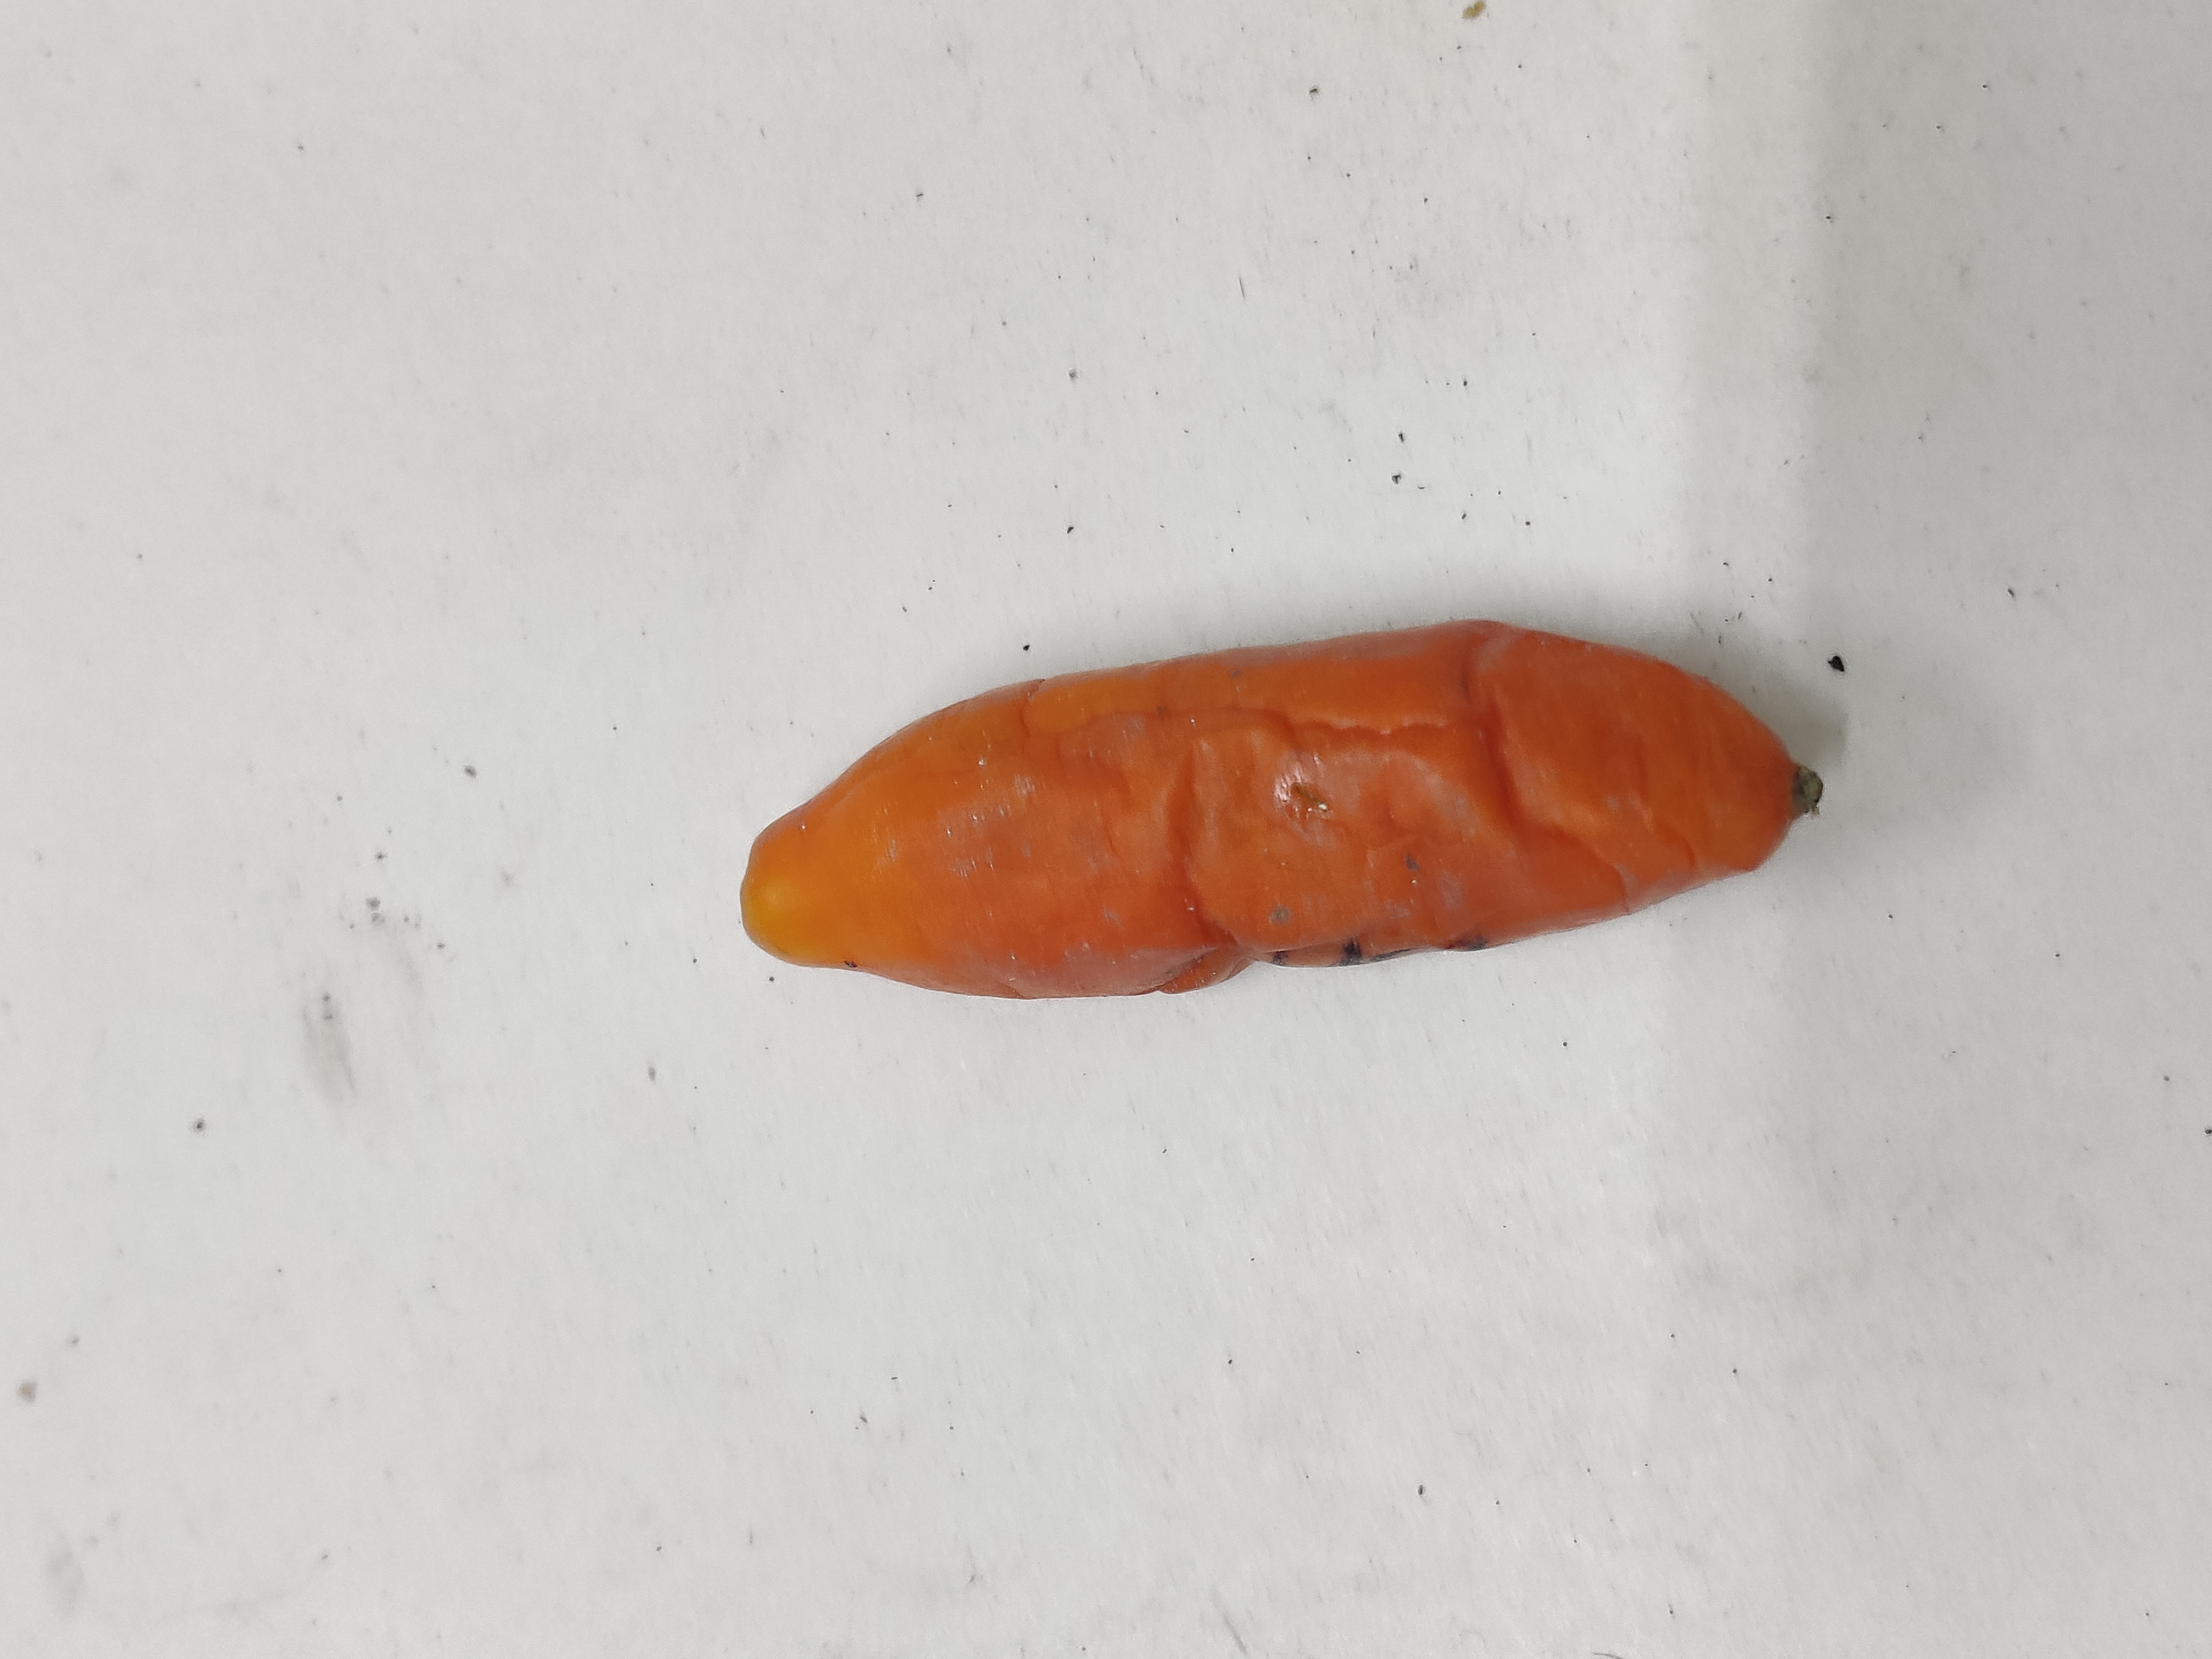
Crop: Ivy Gourd
Condition: Severely Damaged